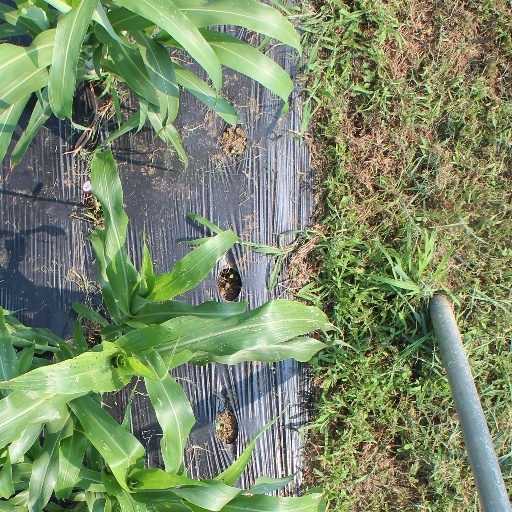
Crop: sorghum